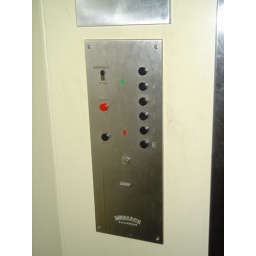
elevator control panel in an office building on main street in lynchburg VA, it is from the 50s or 60s...